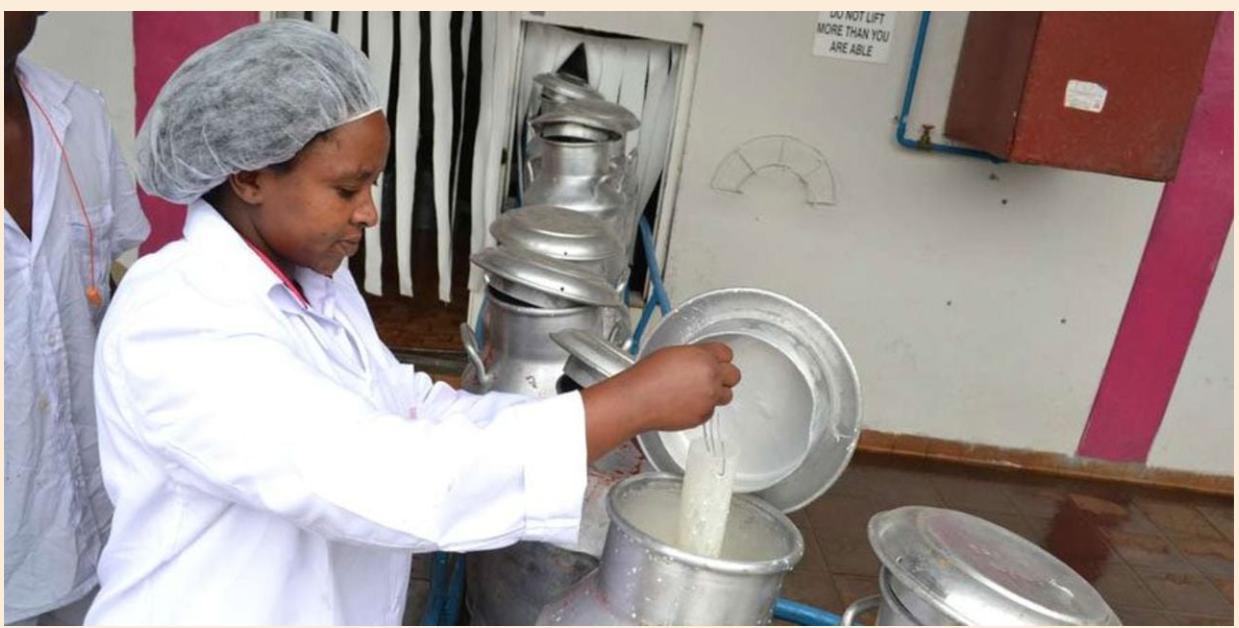
Hapa ni mahali pa kutengeneza maziwa,tunaona huyu mama akiwa anachunga maziwa na mbele yake amepanga vibuyu kadhaa za maziwa uku akikagua moja kwa moja.